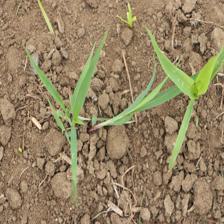
Label: Sorghum